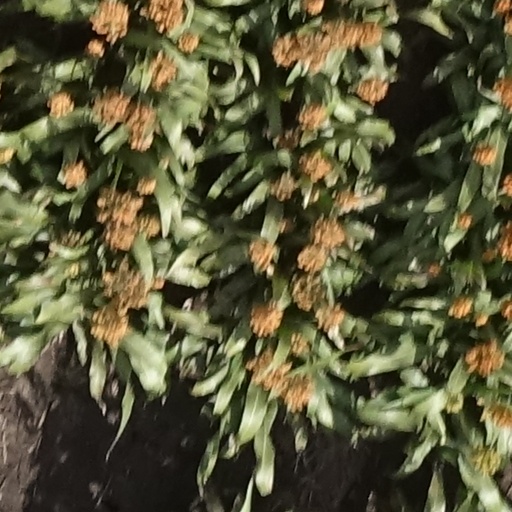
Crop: sorghum